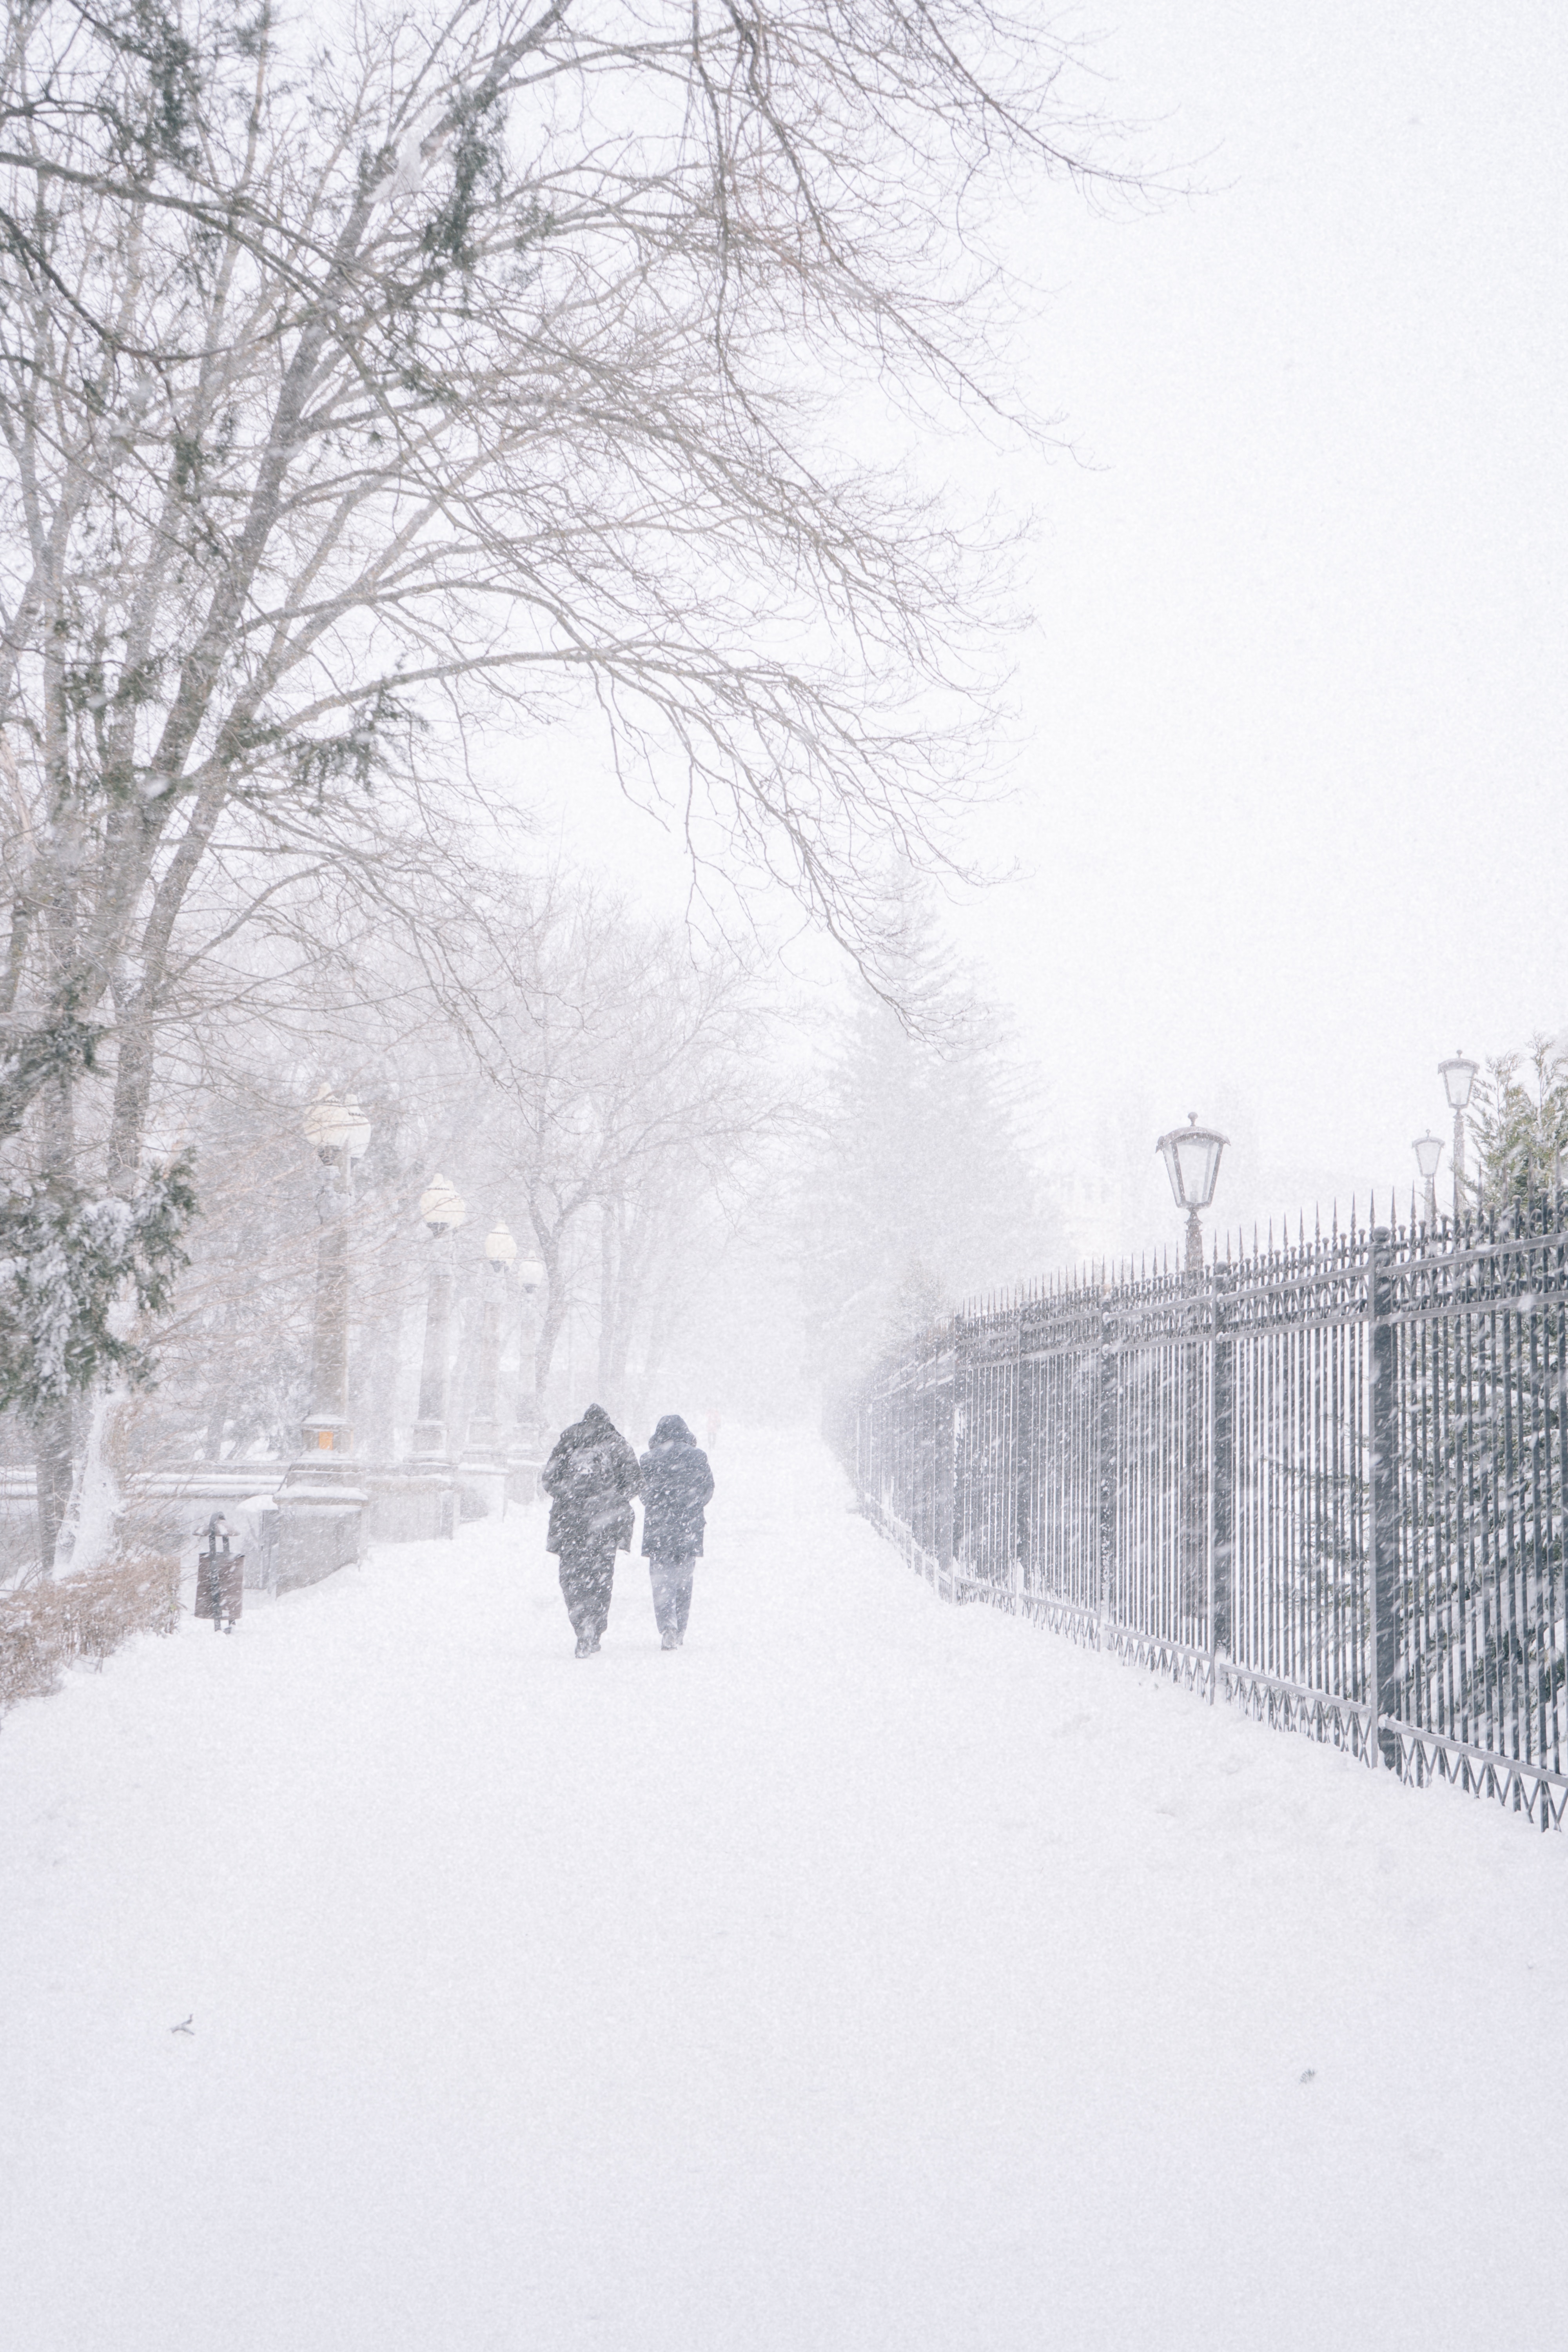
snow, sky, tree, grey, freezing, atmospheric phenomenon, thoroughfare, cloud, Tints and shades, fog, landscape, natural landscape, road, event, mist, precipitation, street light, plant, slope, haze, frost, monochrome photography, art, monochrome, winter, twig, fence, street, winter storm, lane, recreation, pedestrian, ice